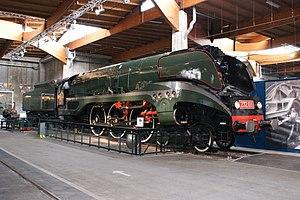
La Cité du Train - Patrimoine SNCF, à Mulhouse, est le plus grand musée ferroviaire d'Europe.